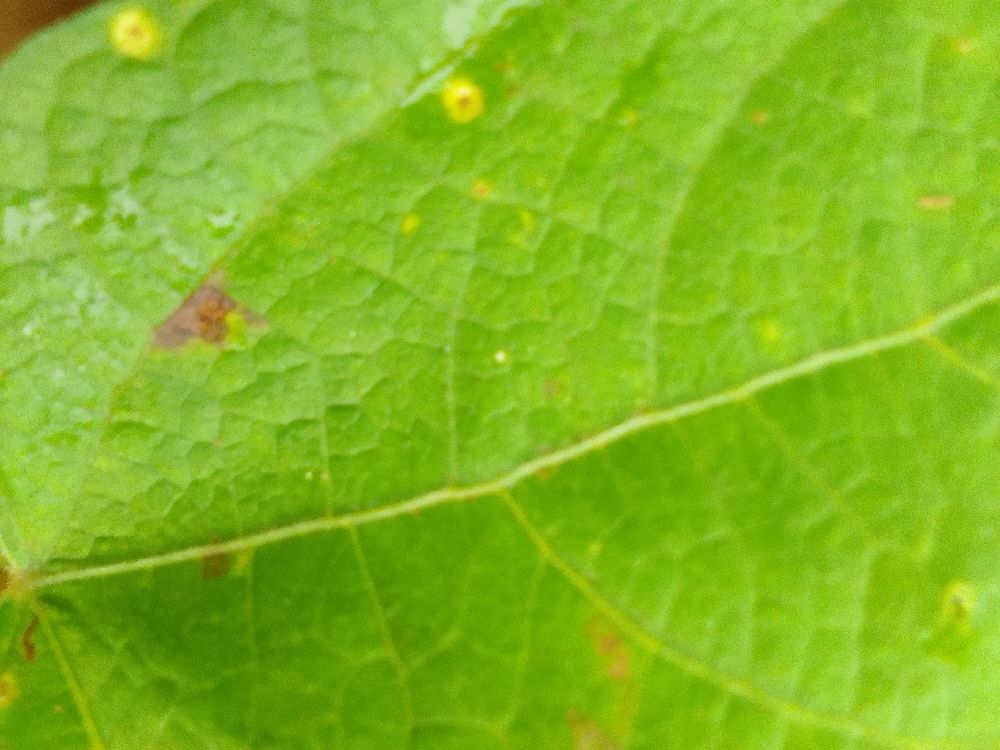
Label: rust